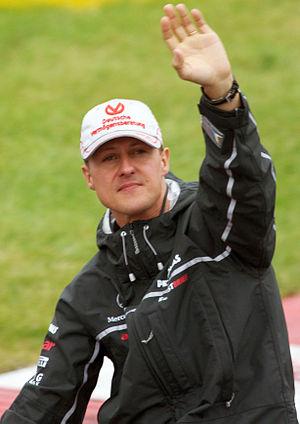
Michael Schumacher, né le 3 janvier 1969 à Hürth-Hermülheim, près de Cologne en Allemagne, est un pilote automobile allemand, surnommé « Schumi » par ses fans ou parfois par les journalistes. Avec sept titres de champion du monde de Formule 1, 91 victoires en Grand Prix de Formule 1 et 68 pole positions, il possède le plus beau palmarès de ce sport. Michael Schumacher a détenu la plupart des records de la Formule 1 à l'exception des records de précocité, mais Lewis Hamilton se les approprie progressivement.